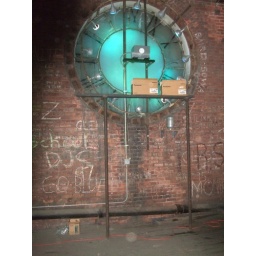
Inside the clock tower of Old Main at Wayne State University in Detroit, MI